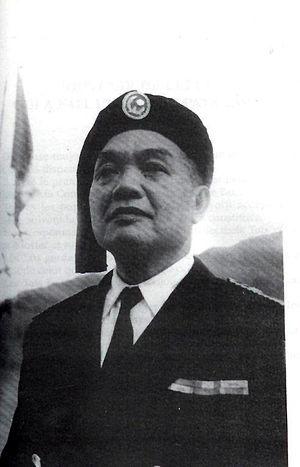
Deo Van Long, né le 15 mars 1887 dans l'actuel Viêt Nam et décédé le 20 novembre 1975 à Toulouse a été Seigneur du Pays Taï de 1908 à 1950, puis dirigeant de la Fédération Taï de 1950 à 1954.
L’ordre du Mérite civil Taï est l'unique distinction honorifique civile destinée à honorer des mérites acquis au service du peuple du Pays Taï. Elle a été créée en 1950 par le Président de la Fédération Taï S.A. le seigneur Deo Van Long.
Le pays Taï ou Sip Song Chau Tai, situé dans le nord-ouest de l'actuelle République socialiste du Viêt Nam, est composé de diverses ethnies dont l'histoire remonte à plus de 1 500 ans.